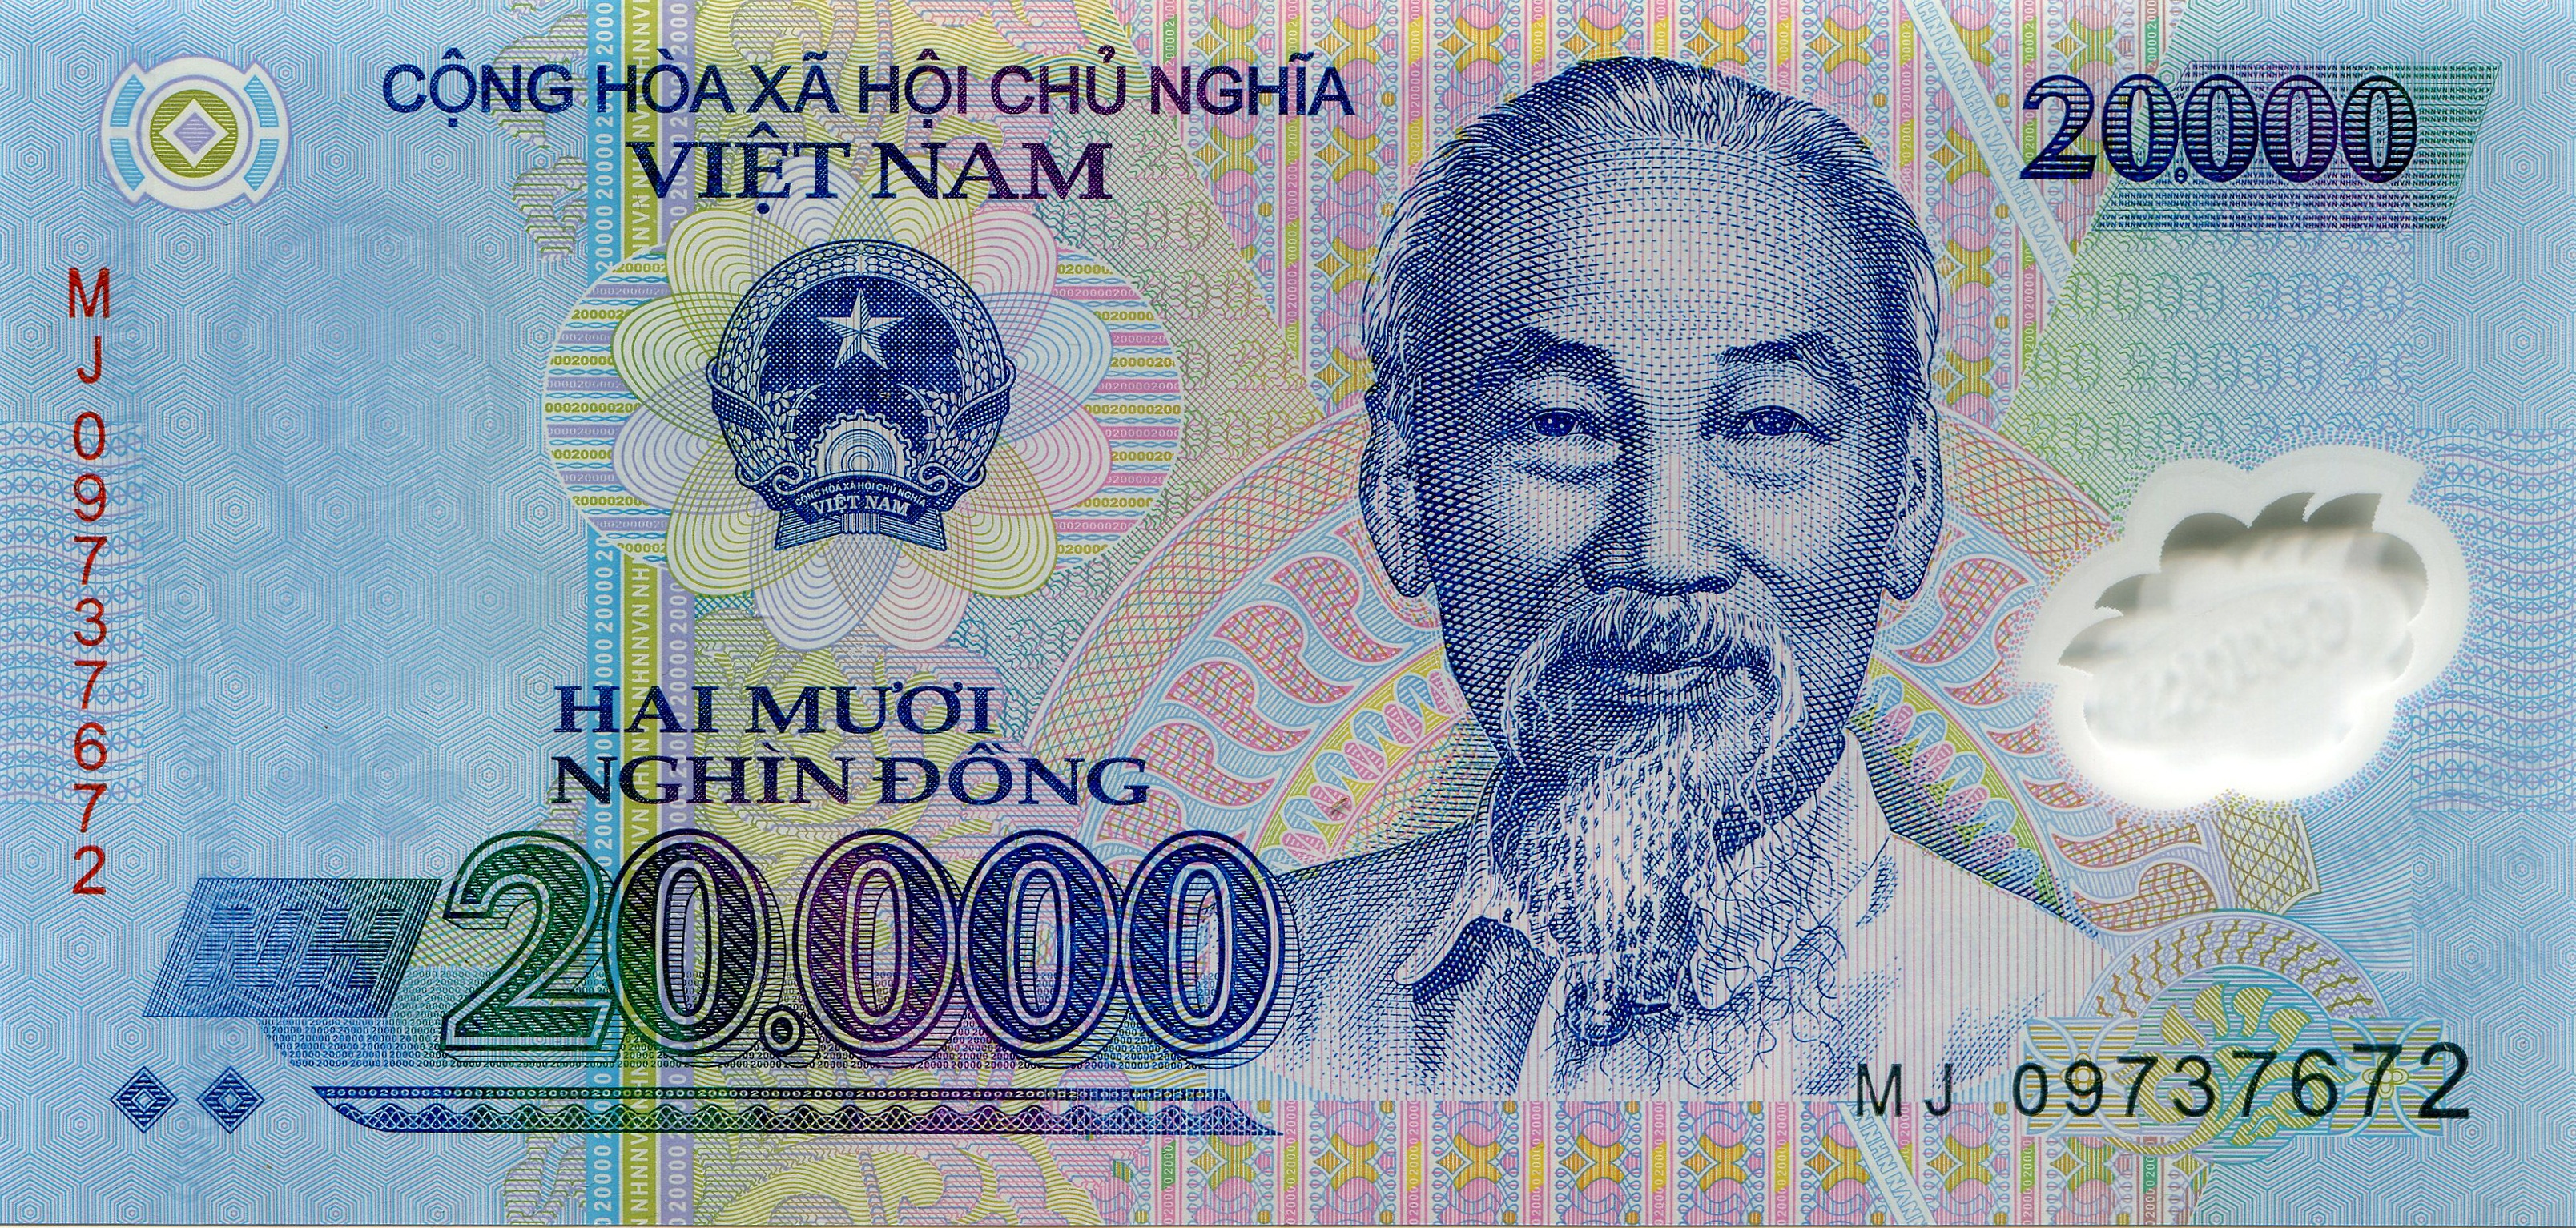
money, paper, material, cash, currency, banknote, dollar bill, polymer money, identity document